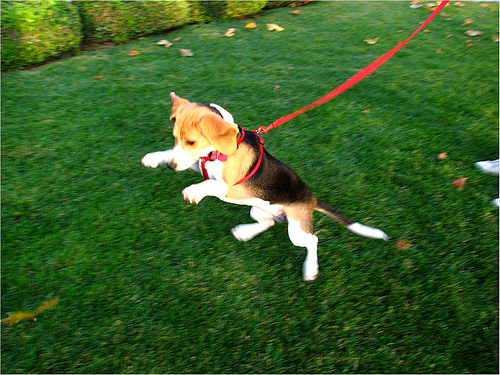
Animal: dog
Breed: beagle